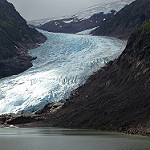
Label: glacier